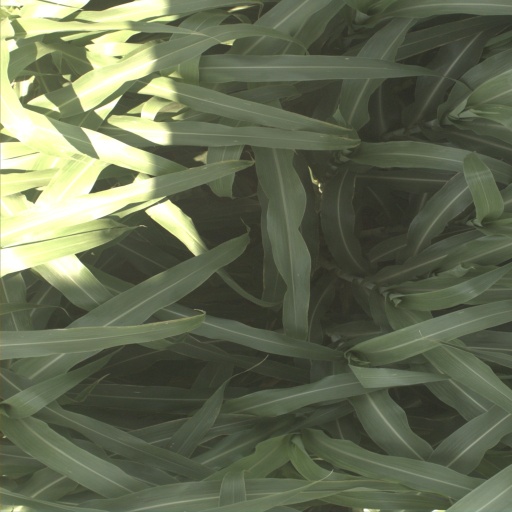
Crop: sorghum